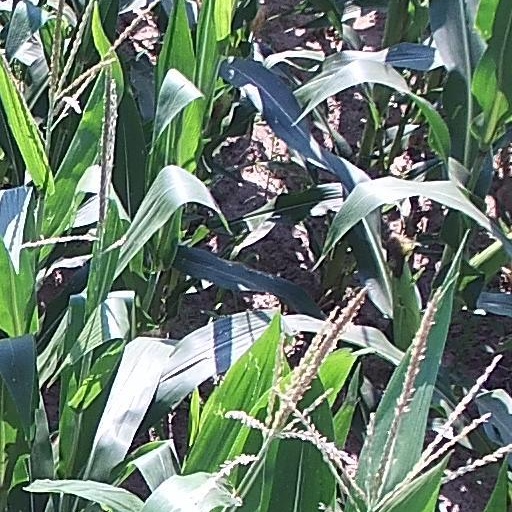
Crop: maize; corn